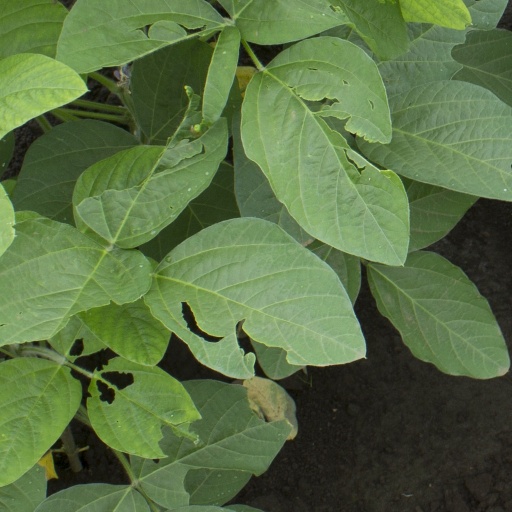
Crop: soybean